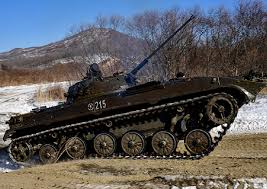
Label: BMP